Cecil Madigan

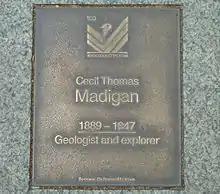
Memorial plaque to Cecil Madigan on North Terrace, Adelaide

He married Wynnis Knight Wollaston, a native of Adelaide, Australia, whilst he was in London in 1915. The daughter of Cecil Madigan is renowned Australian sculptor Rosemary Madigan, and her daughter is leading harpist Alice Giles.